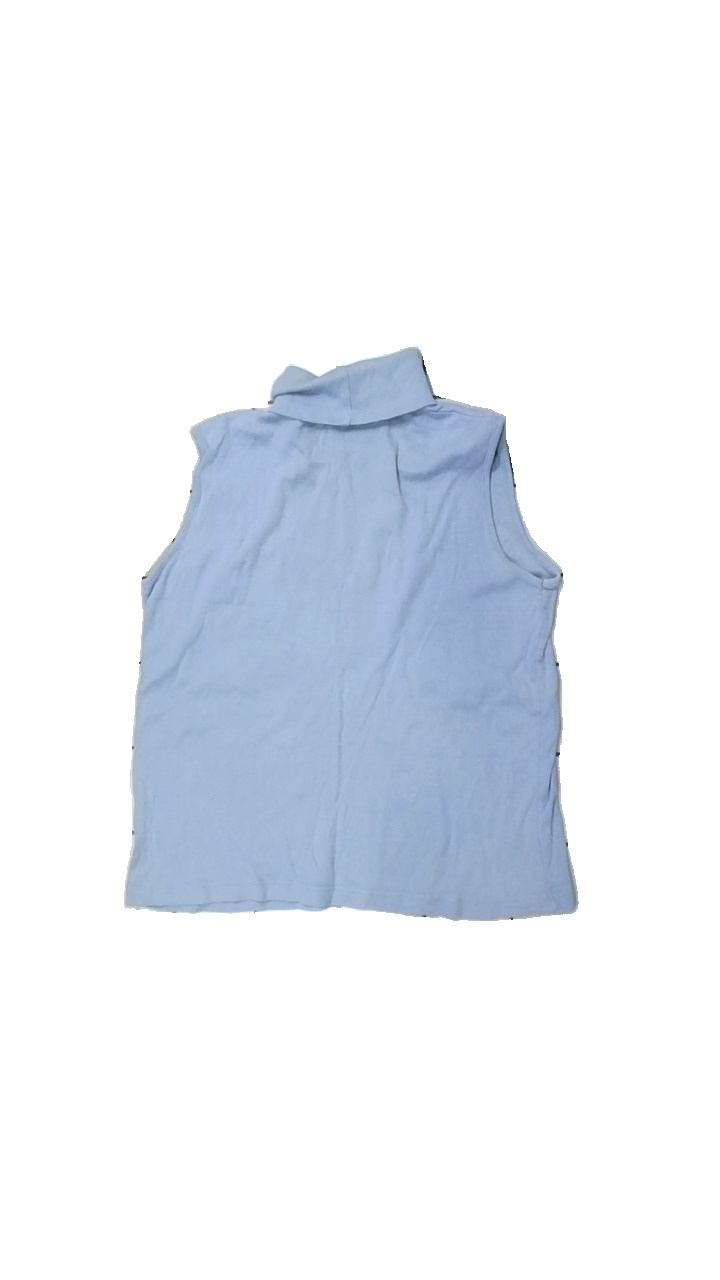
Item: Tank Top (Ladies)
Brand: Missing
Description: blått linne med hög krage med fläckar på och i armhålorna
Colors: Blue
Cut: Regular, Turtle neck
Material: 100% cotton
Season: All
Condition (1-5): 2
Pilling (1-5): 5
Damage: fläckar
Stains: Major
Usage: Export
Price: <50